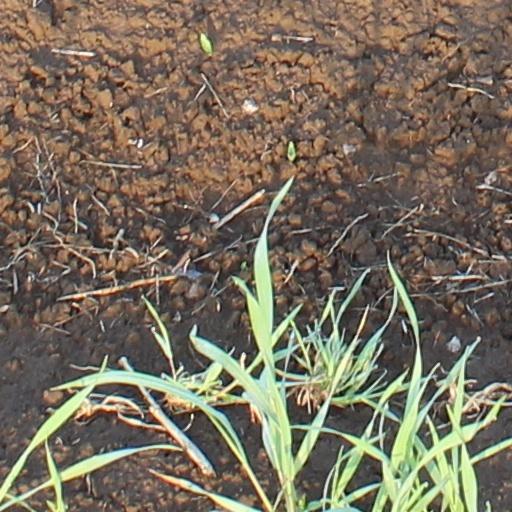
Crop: wheat